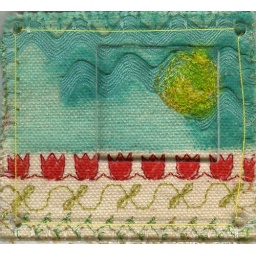
beneath the surface / there's a row of red roses / hiding from the sun